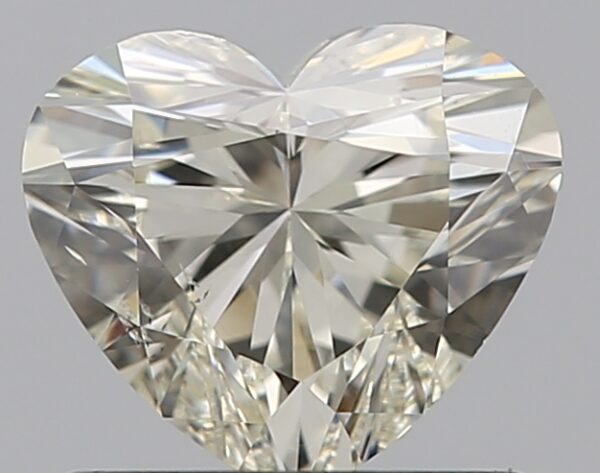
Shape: heart
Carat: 0.8
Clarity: SI1
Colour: L
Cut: EX
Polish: EX
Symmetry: VG
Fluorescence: F
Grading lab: GIA
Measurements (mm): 5.6 x 6.39 x 3.87